Wyndham Goldie

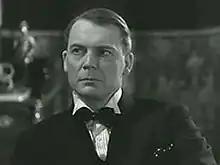
in "Crime Unlimited" (1935)

During World War I, Goldie was a lieutenant in the Royal Marine Light Infantry. His elder brother Maurice also held a commission in the same Corps during the war.